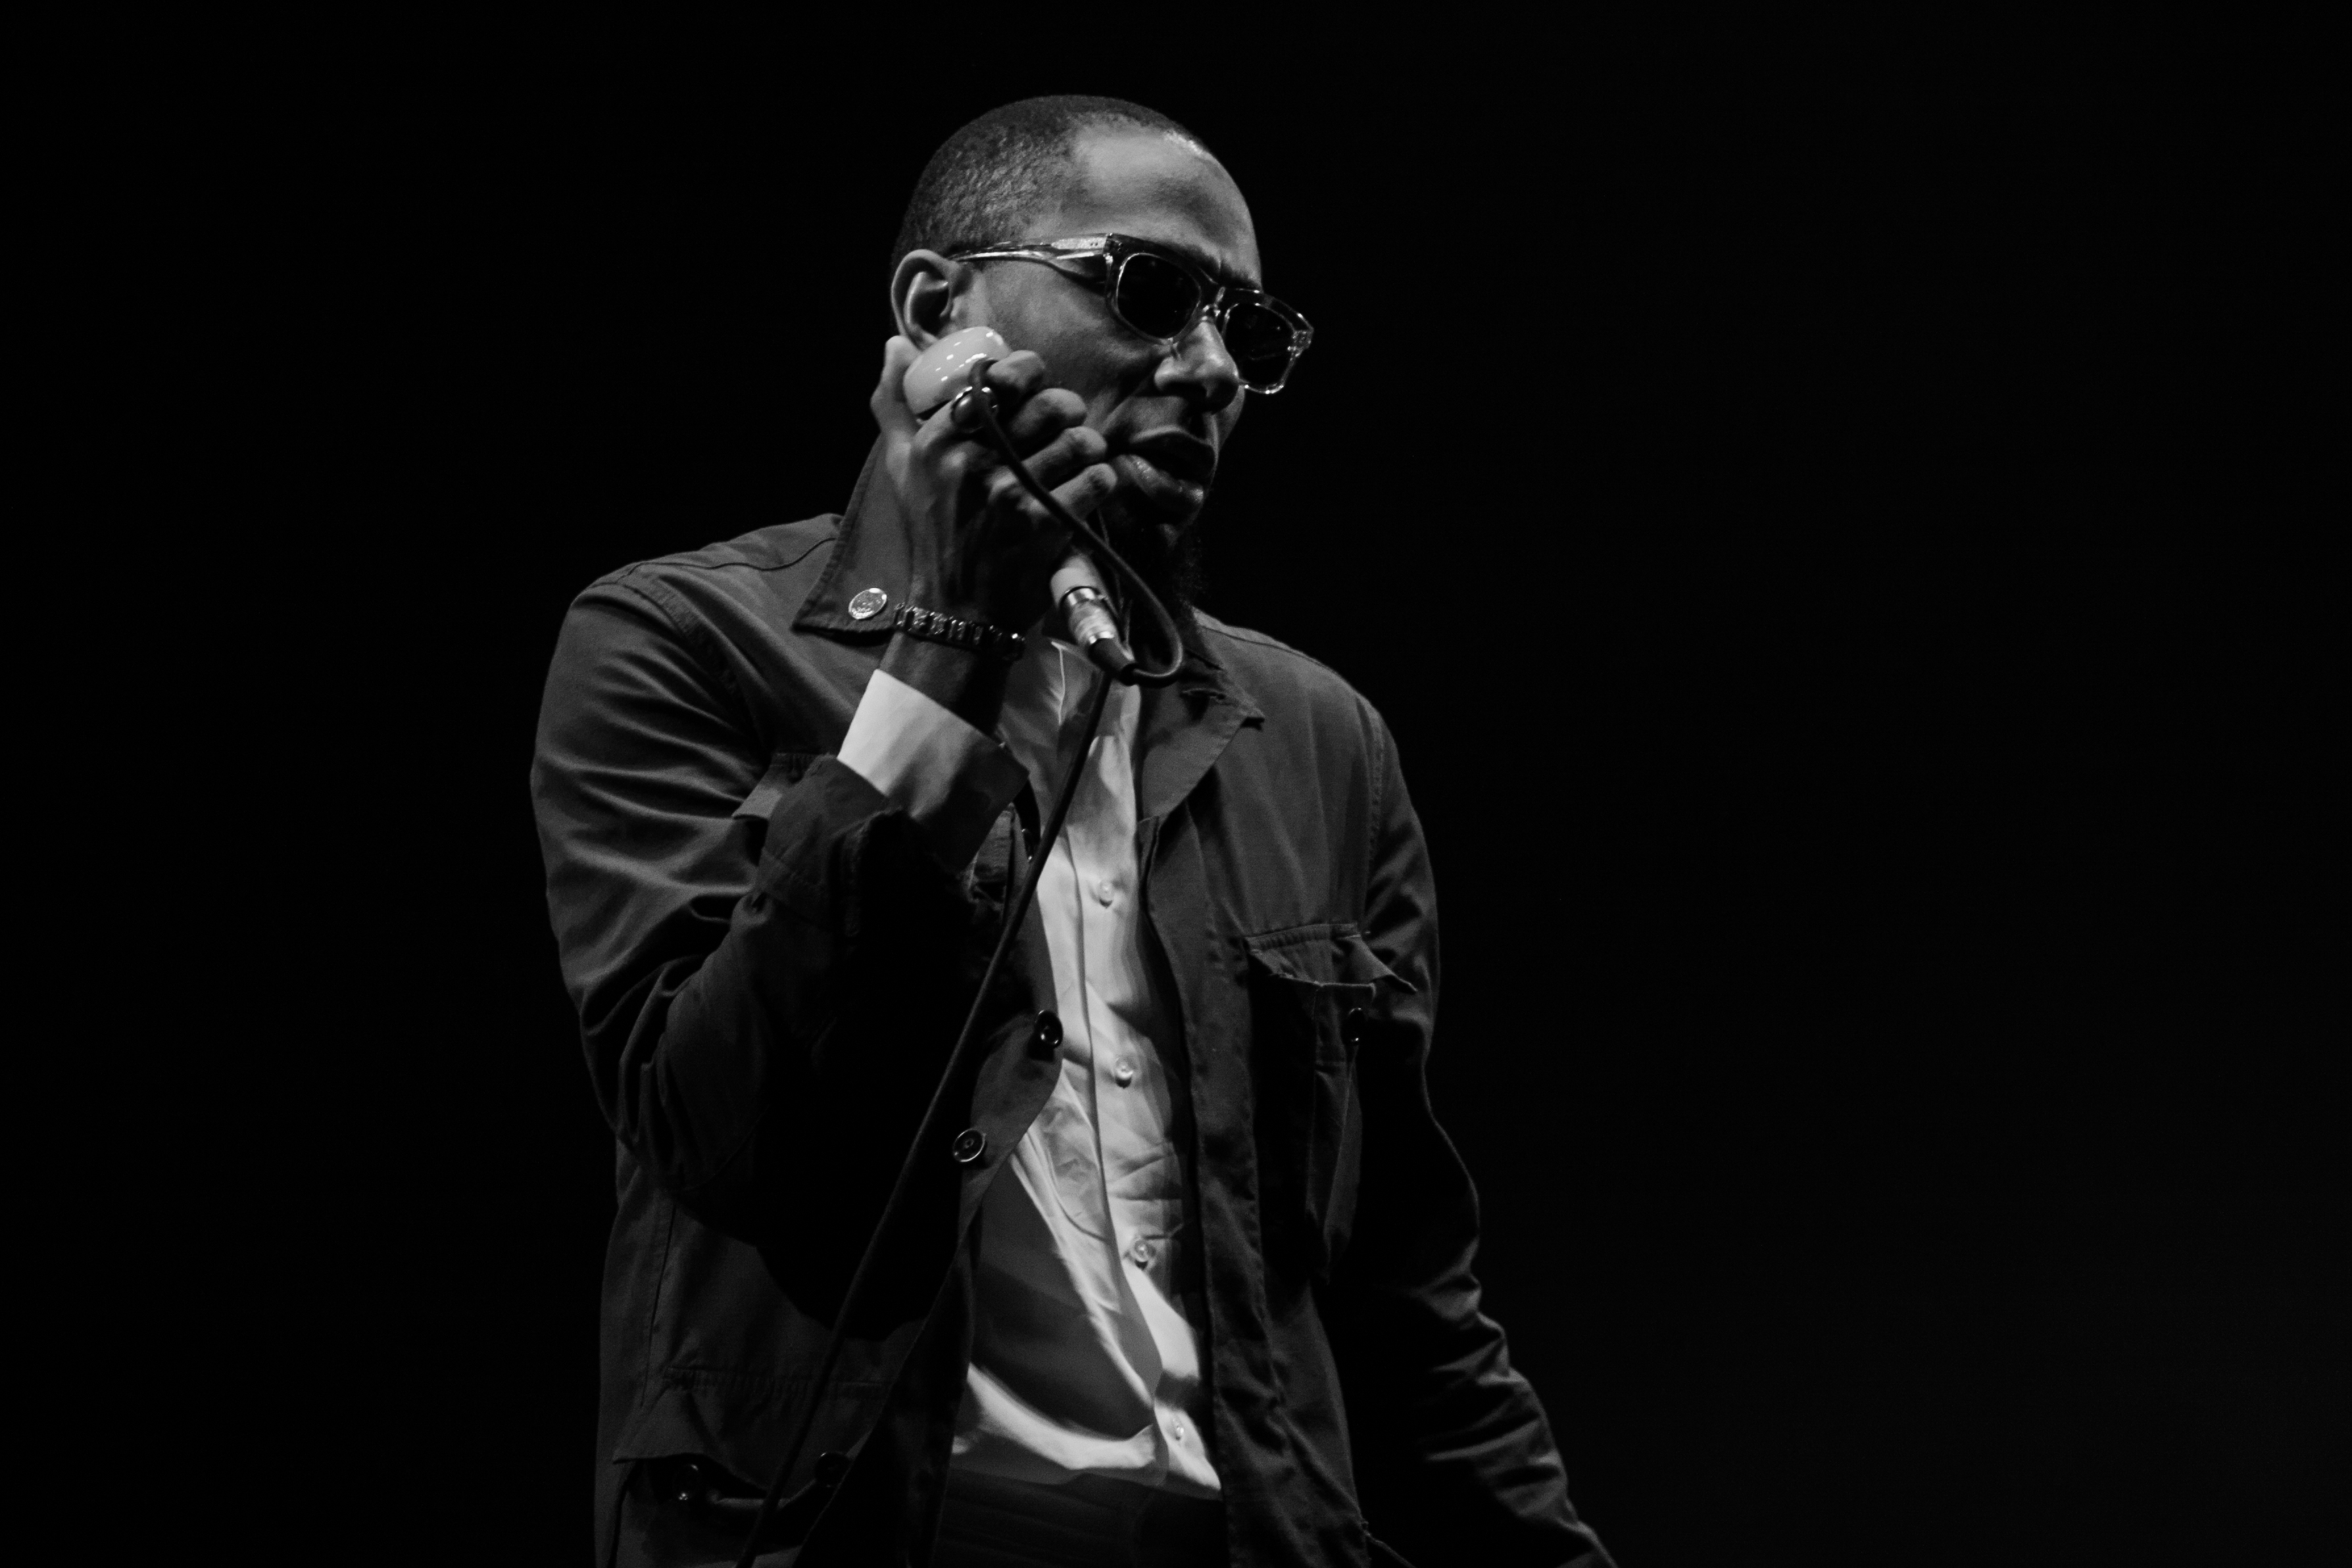
music, black and white, star, concert, live, canon, darkness, black, monochrome, festival, 40d, gig, stage, 2012, dour, blackstar, dour2012, mos, mosdef, def, gentleman, performance, singing, guitarist, entertainment, performing arts, monochrome photography